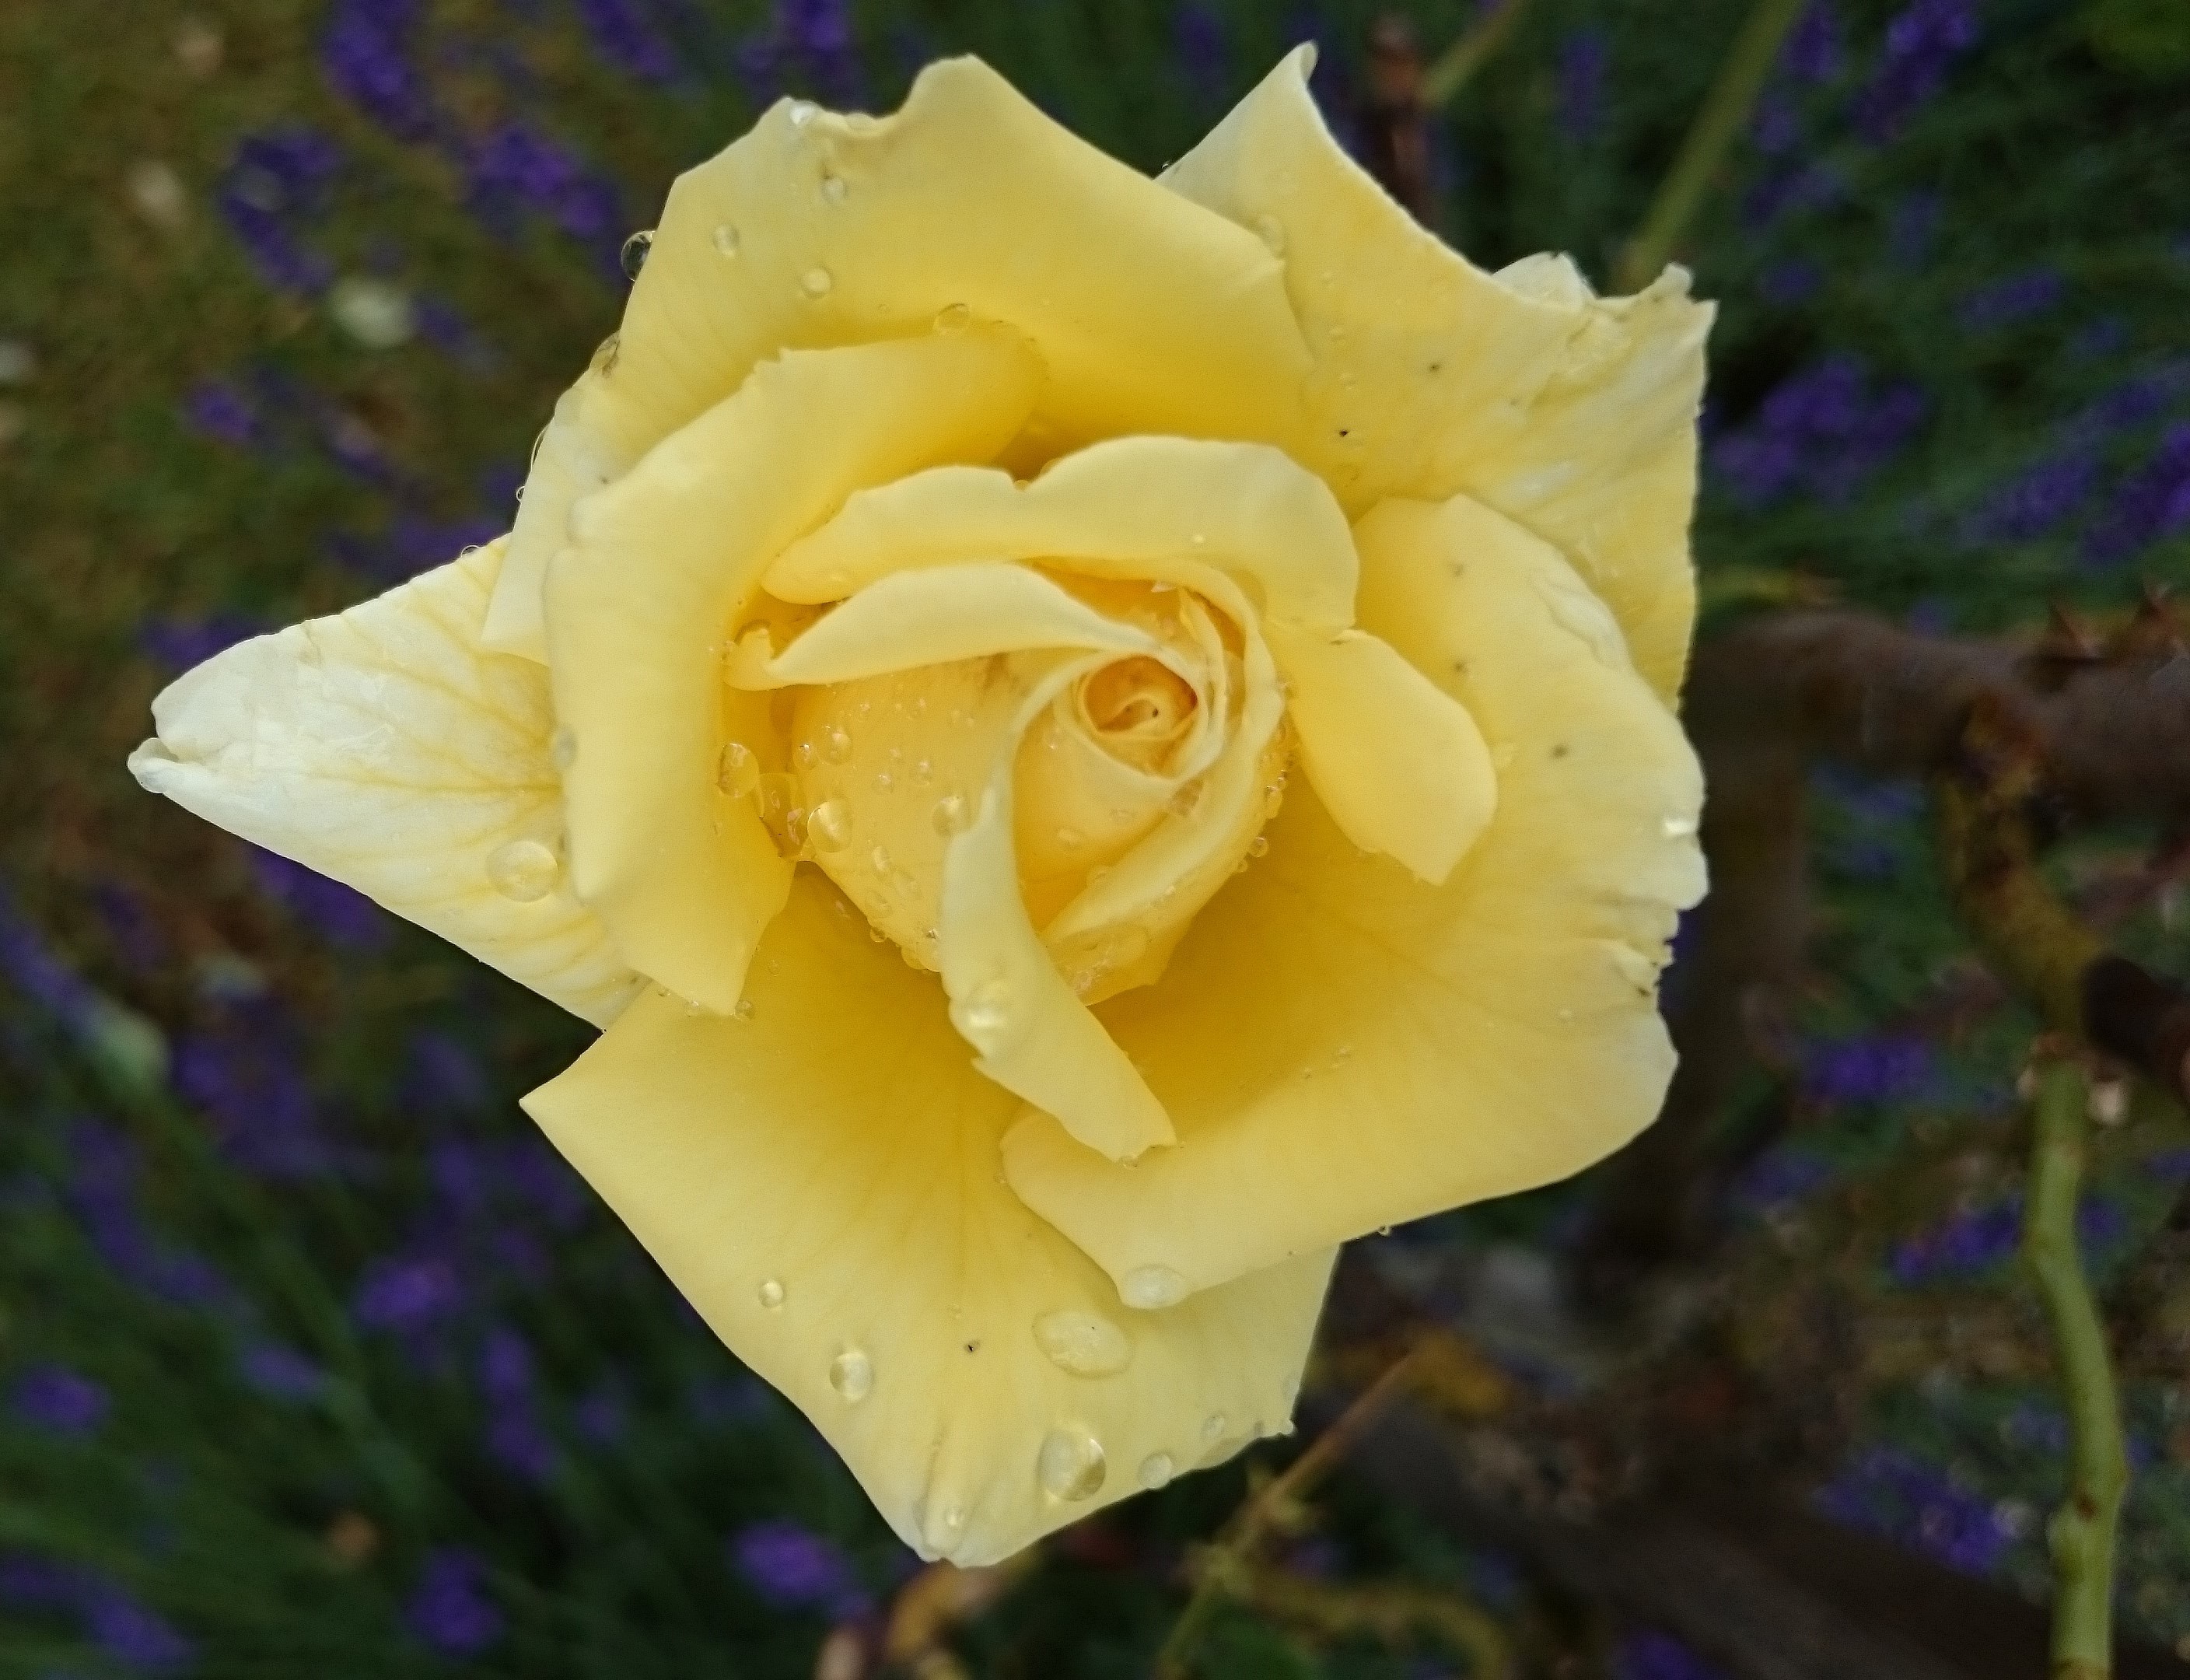
blossom, plant, flower, petal, bloom, raindrop, rose, yellow, garden, close, flora, floribunda, fragrance, yellow rose, rose bloom, macro photography, beaded, flowering plant, garden roses, rose family, plant stem, land plant, rose order, austrian briar